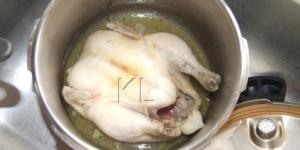
pollo cocido